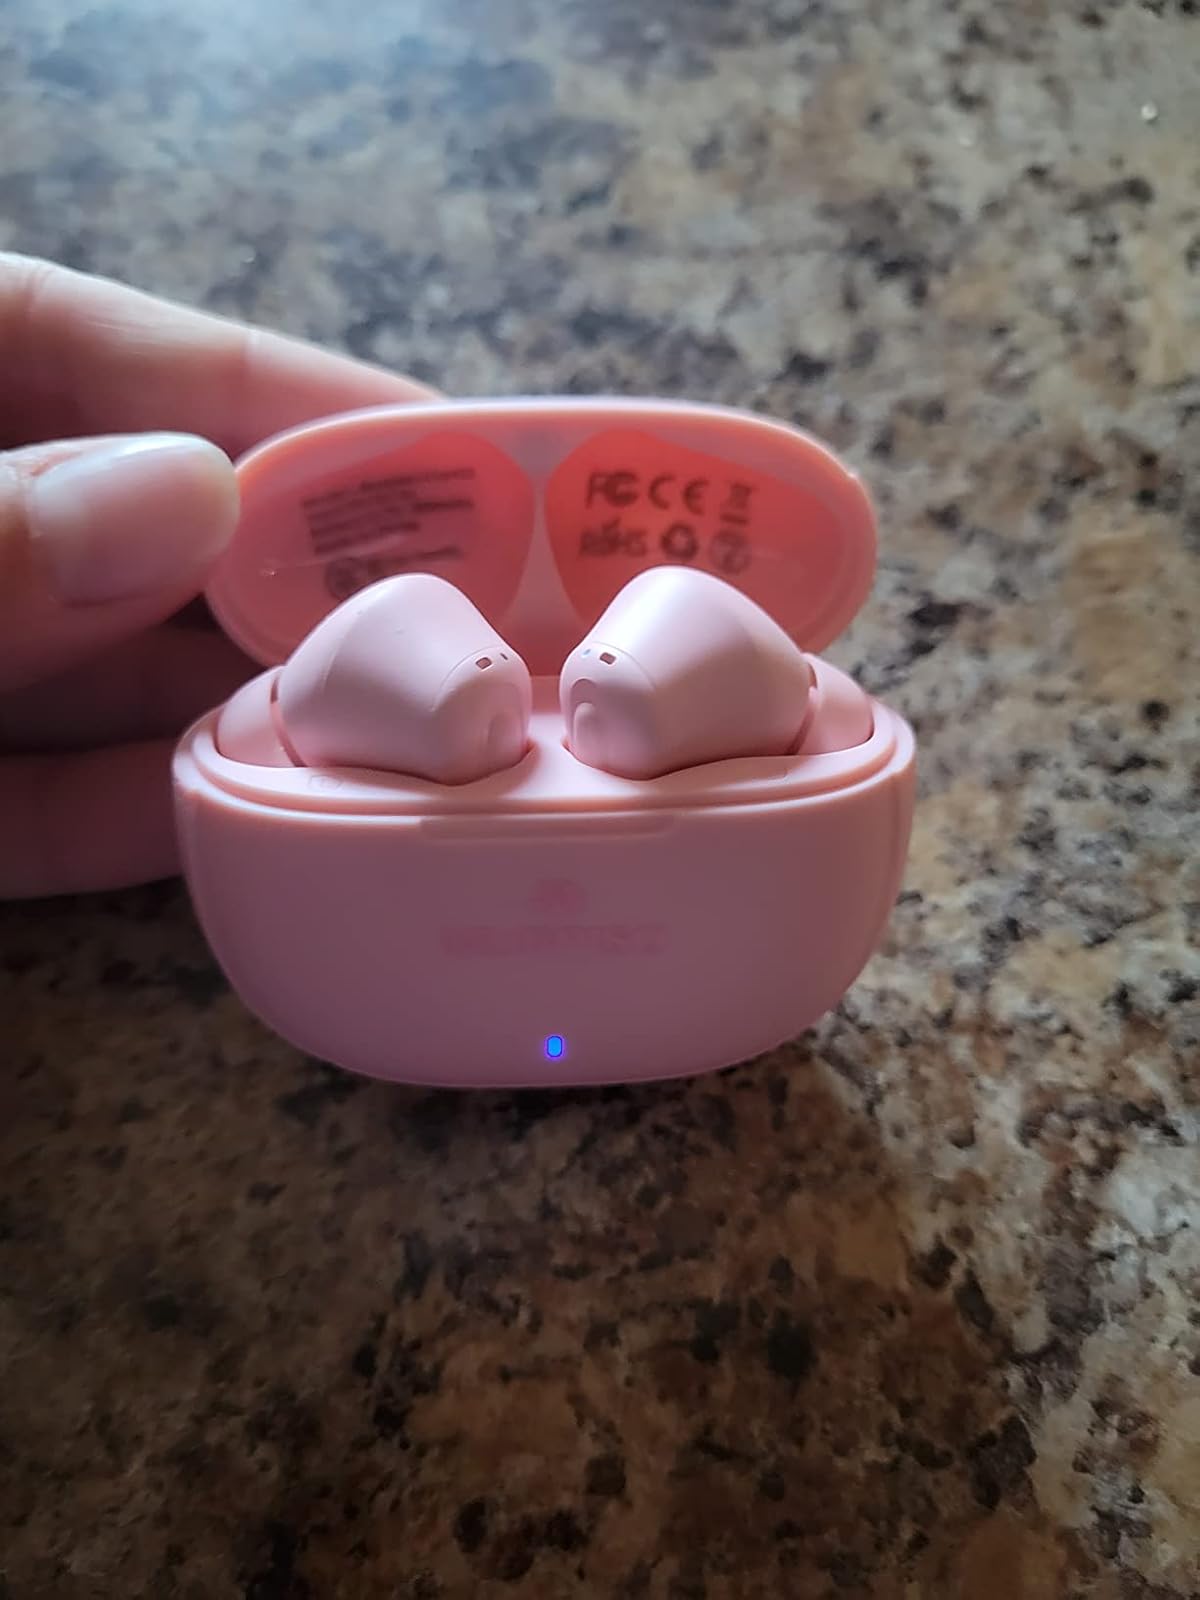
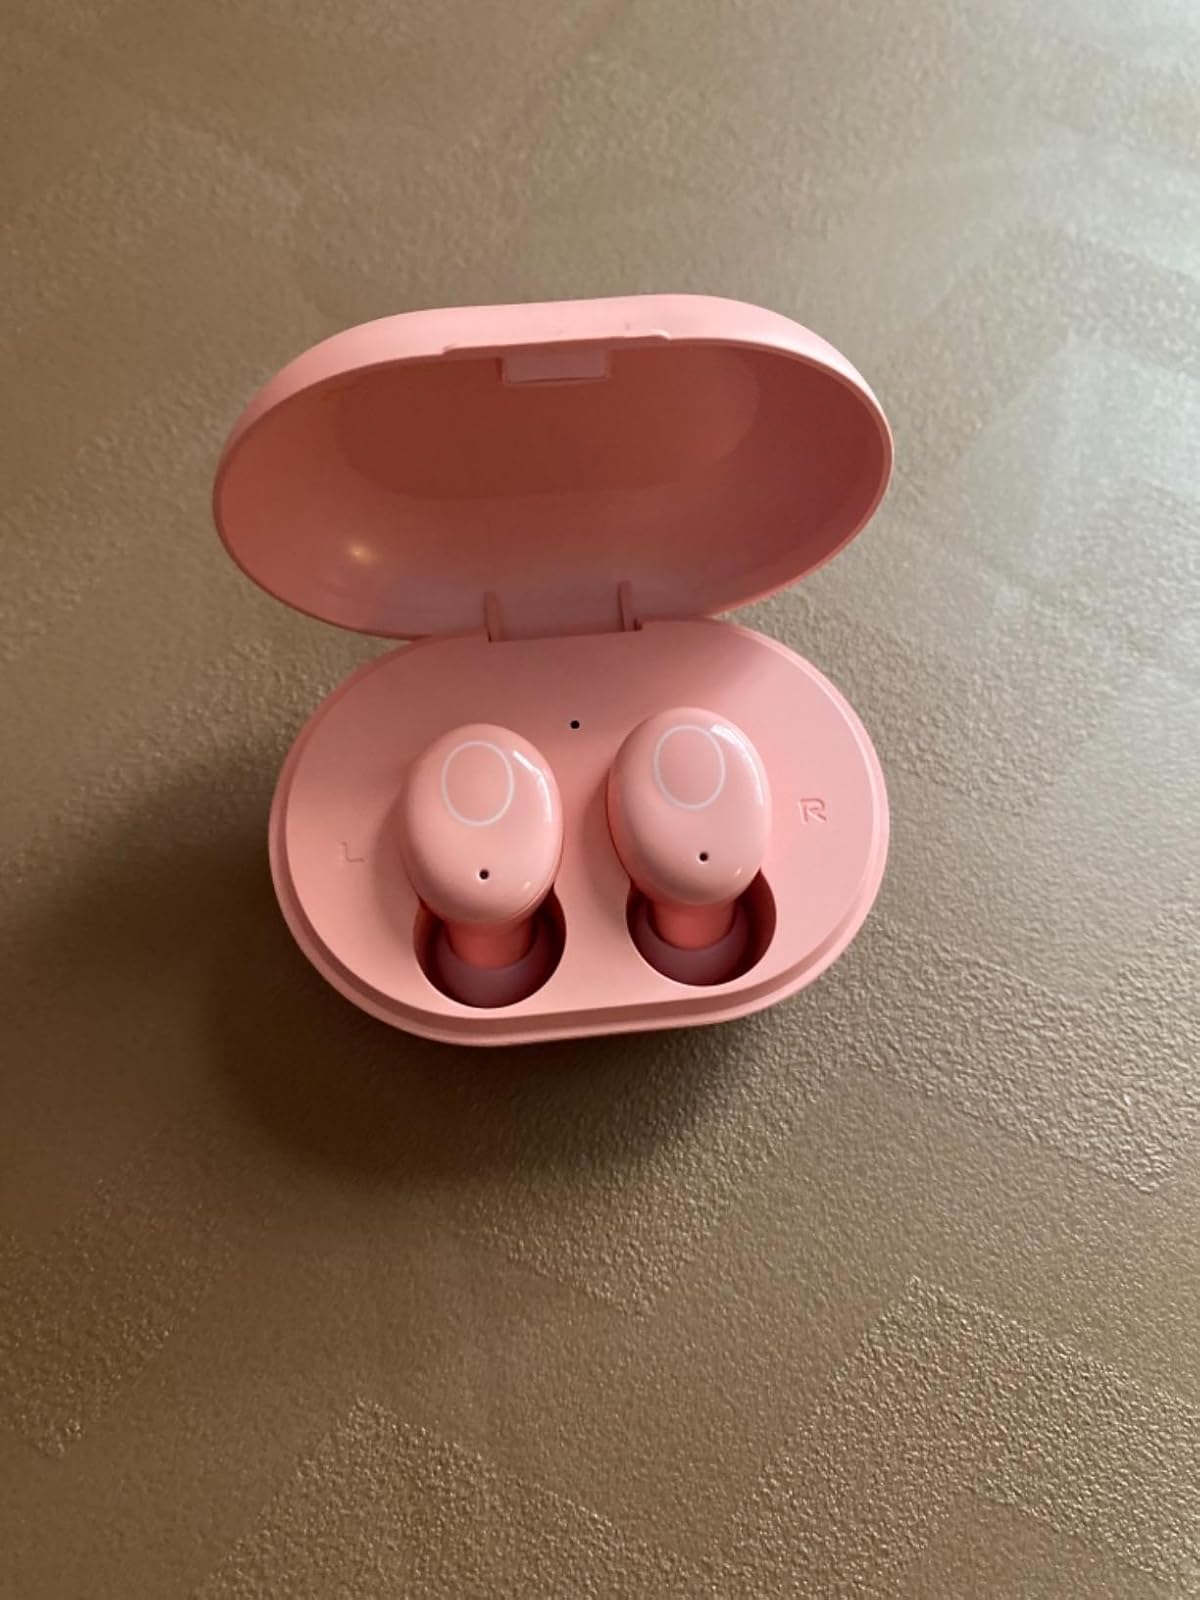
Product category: earbuds
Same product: no